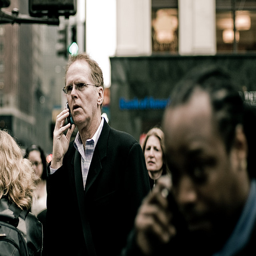
Men talking on their cell phones in a crowded public space.
Man in crowd talking on cell phone outside.
Two men using cell phones while in a crowd of people.
A gentleman on a cell phone on a crowded street.
Two men on  a bust street using their phones.